Glenmont, Maryland

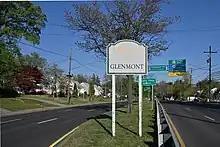
Eastbound Randolph Rd just before it passes under Georgia Ave

Glenmont is a suburban crossroads of three major roads, Georgia Avenue, Layhill Road, and Randolph Road.